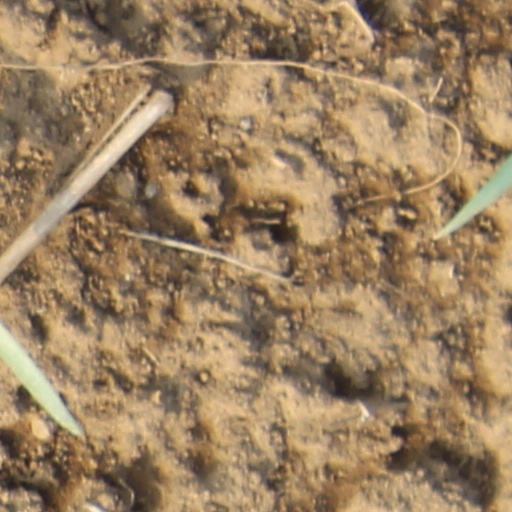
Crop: wheat